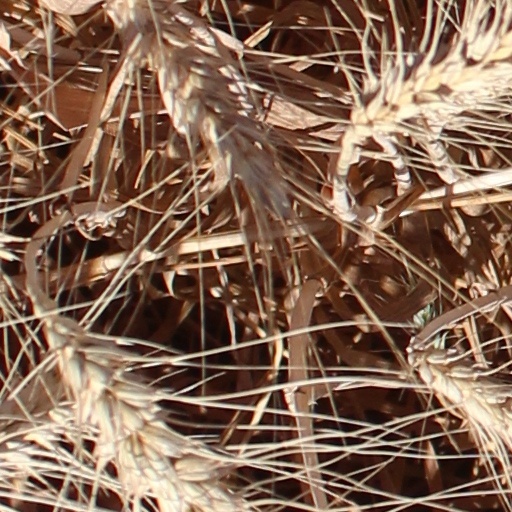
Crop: wheat